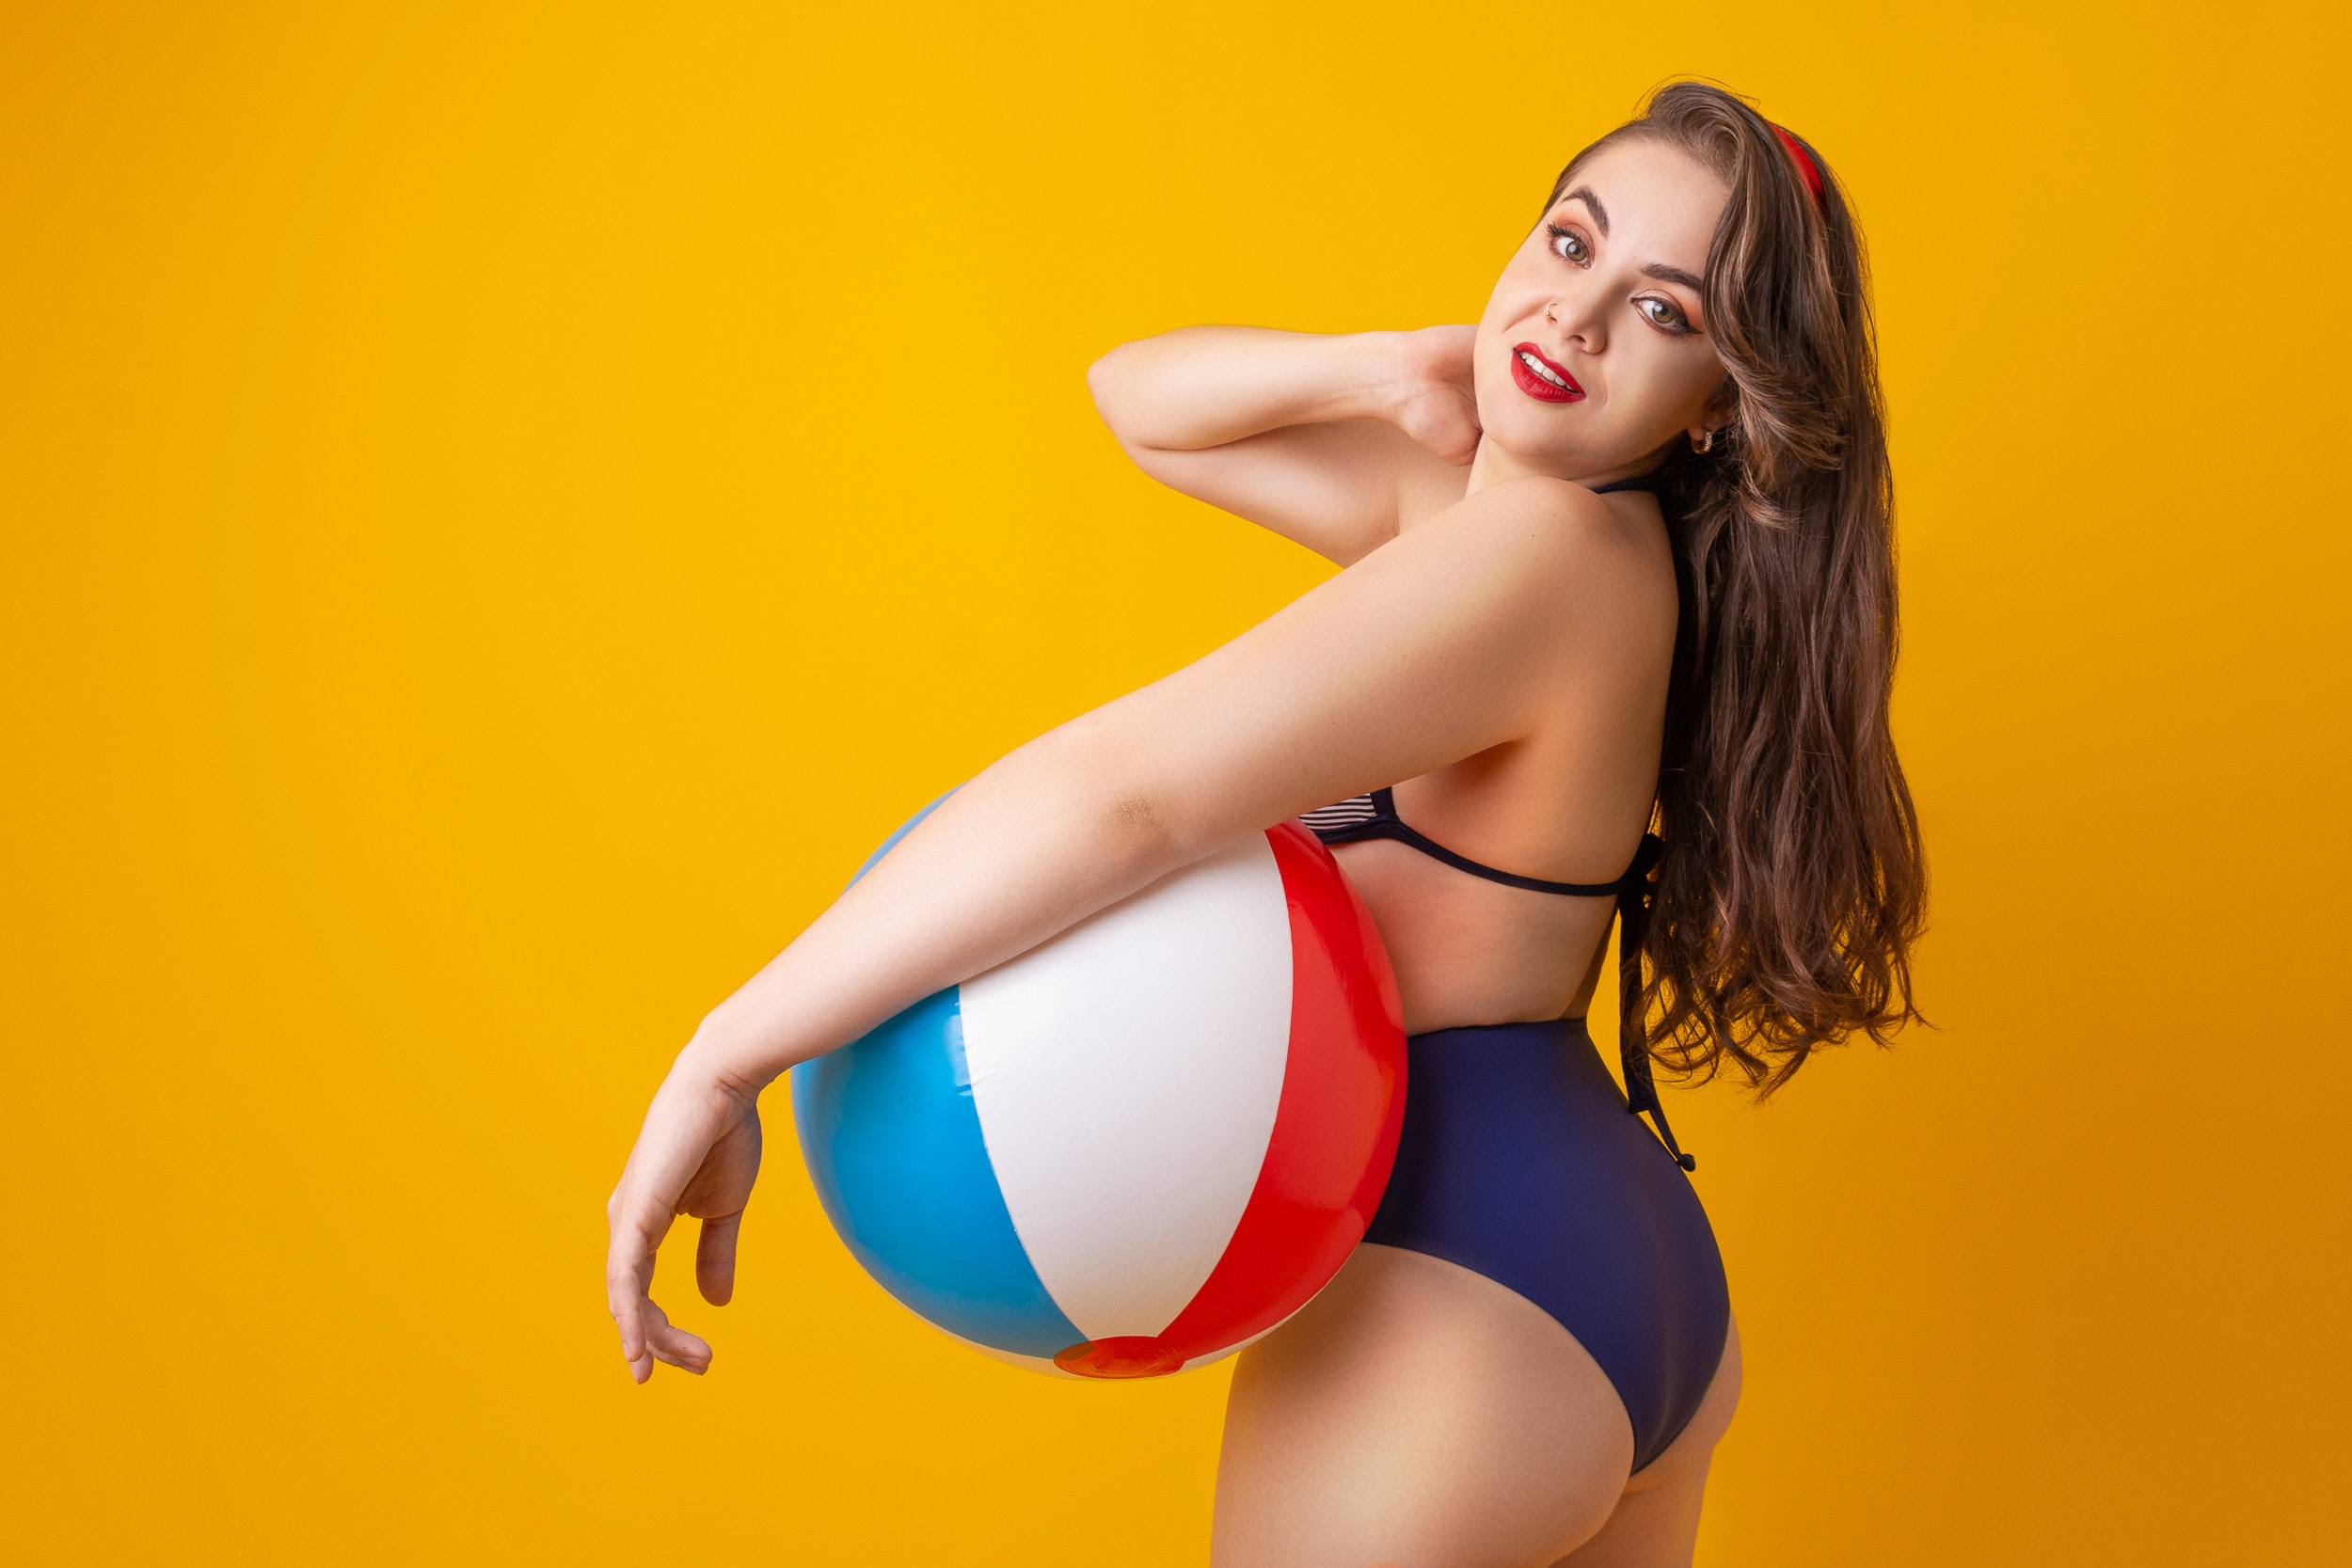
woman, joint, arm, shoulder, muscle, leg, stomach, smile, human body, flash photography, thigh, waist, swimwear, gesture, knee, lingerie top, brassiere, undergarment, finger, black hair, elbow, happy, chest, lingerie, trunk, abdomen, fashion model, human leg, art model, long hair, swimsuit bottom, navel, underpants, People in nature, electric blue, kneeling, brown hair, swimsuit top, sportswear, sitting, briefs, foot, physical fitness, bikini, photo shoot